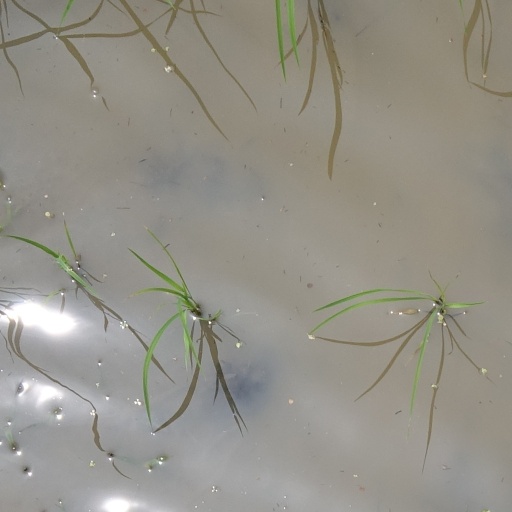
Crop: rice